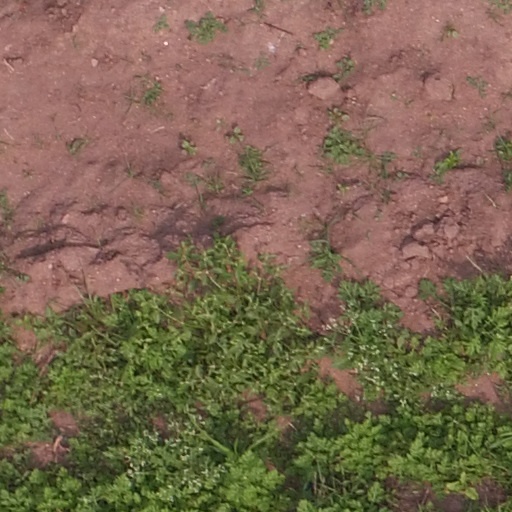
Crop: maize; corn